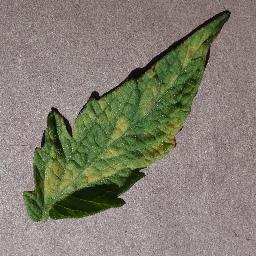
Label: Tomato___Leaf_Mold